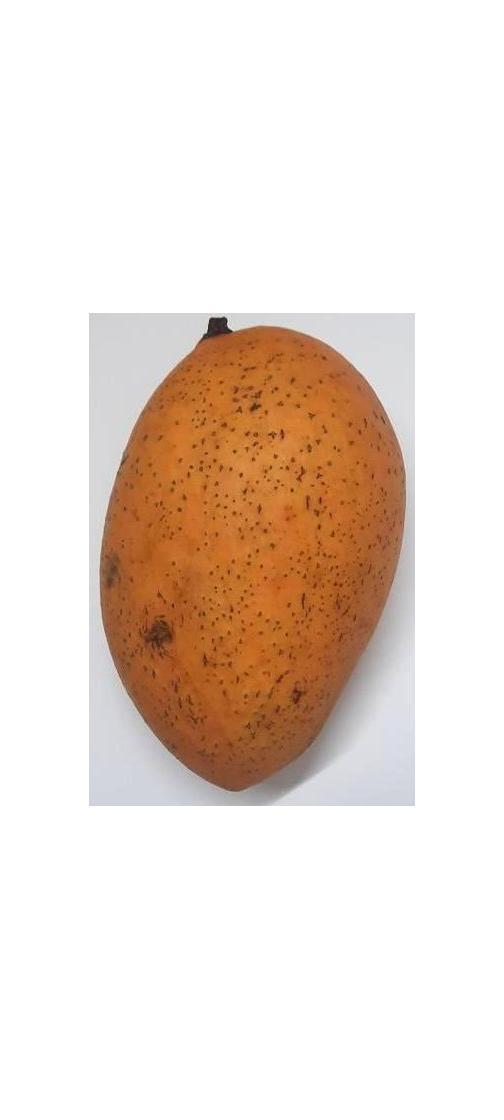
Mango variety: Ashshina Classic